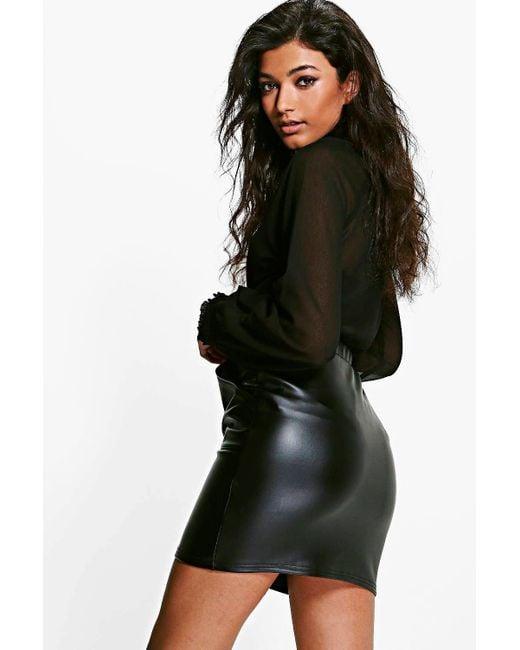
kurzer Damenrock aus schwarzem Lederlatex